Juan Pablo Varillas

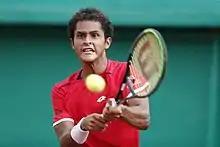
Varillas at the 2019 Pan American Games

Varillas made his ATP debut at the 2020 Chile Open as a lucky loser where he reached the second round by defeating Filip Horansky before losing to Albert Ramos Viñolas.